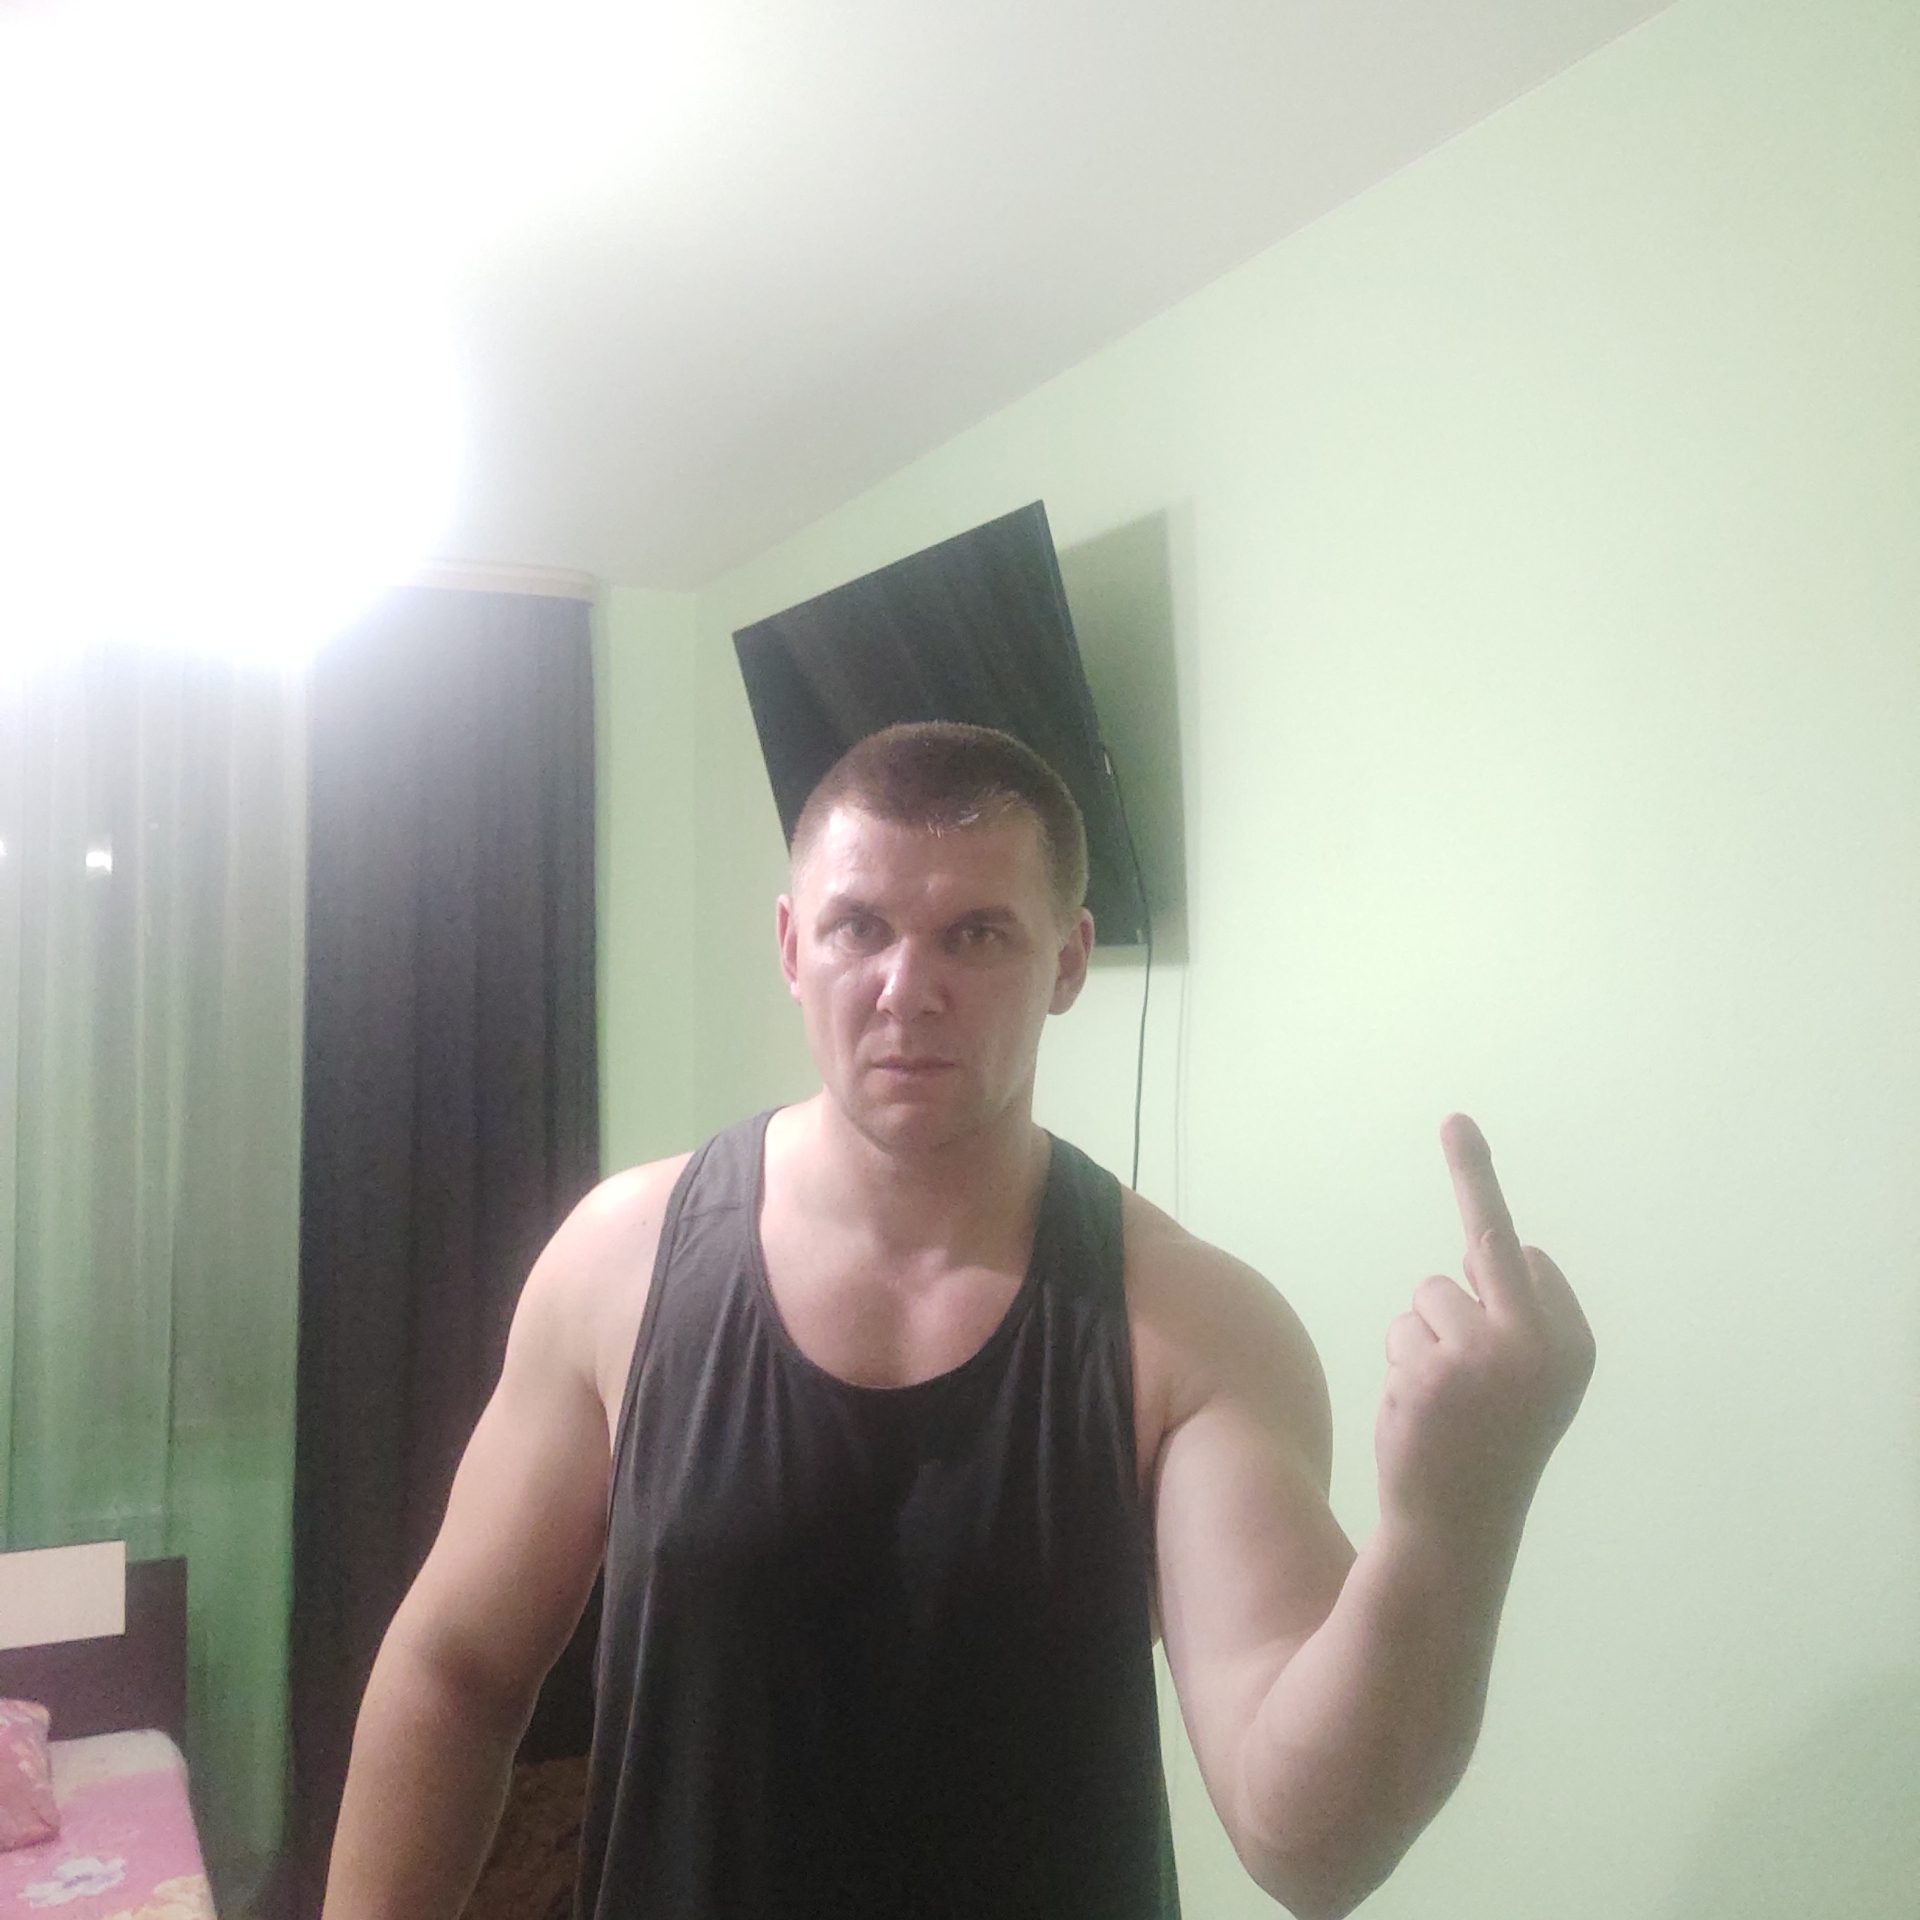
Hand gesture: middle_finger